Bandi Chhor Divas

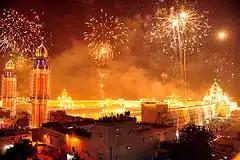
Festive fireworks at Harmandir Sahib gurdwara on Bandi Chhor .

Bandi Chhor Divas (Punjabi: ਬੰਦੀ ਛੋੜ ਦਿਵਸ ; meaning ), also known as Bandi Chhor Dihara, is a Sikh celebration commemorating the day when the sixth Guru of Sikhs, Guru Hargobind, and 52 Hindu kings were released from Gwalior Fort, who had been imprisoned by Mughal Emperor Jahangir. Emperor Jahangir had held 52 Kings at the Gwalior Fort for several months.